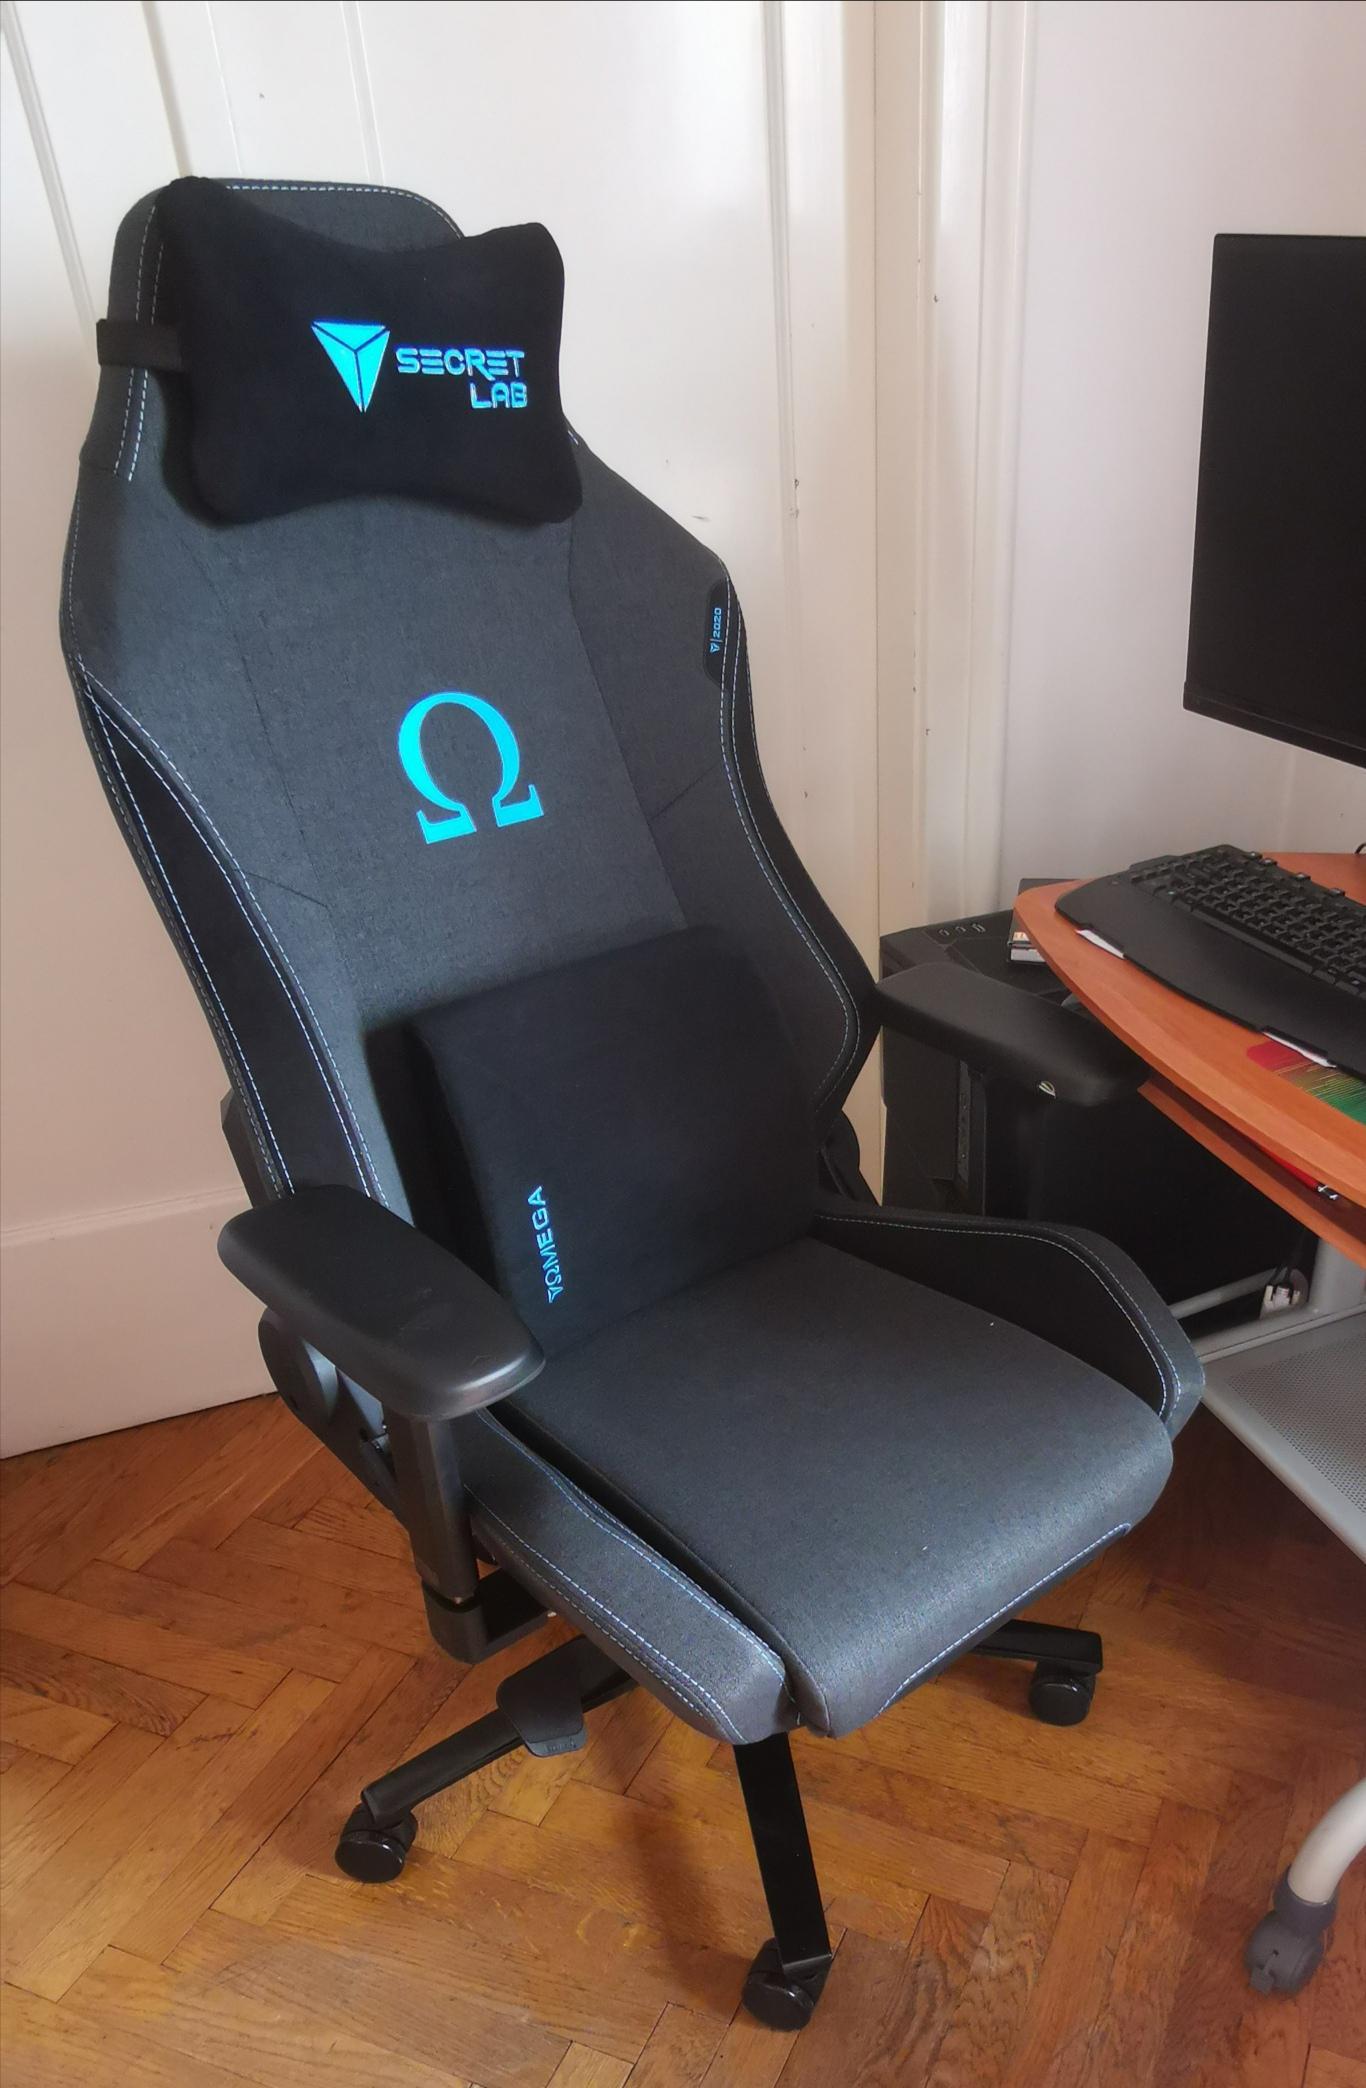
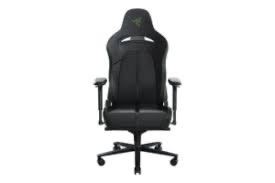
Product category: items_chair
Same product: no